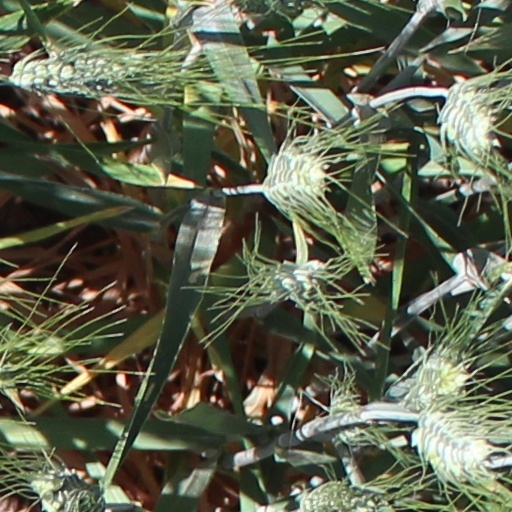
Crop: wheat